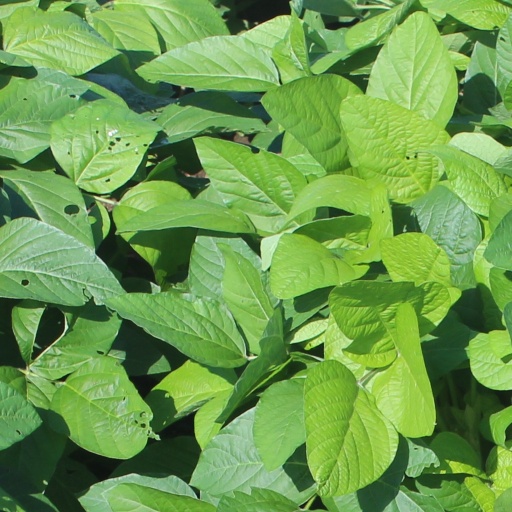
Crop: soybean